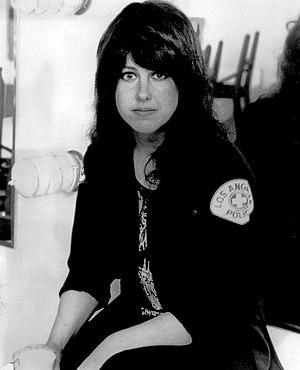
Les Suédo-Américains sont les Américains d'origine suédoise. Ils sont le plus souvent arrivés par grands groupes d'immigrants en provenance de Suède à la fin du XIXᵉ siècle et au début du XXᵉ siècle.